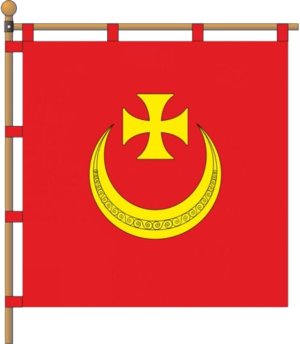
Nemyriv ou Nemirov est une ville de l'oblast de Vinnytsia, en Ukraine, et le centre administratif du raïon de Nemyriv. Sa population s'élevait à 11 861 habitants en 2014.